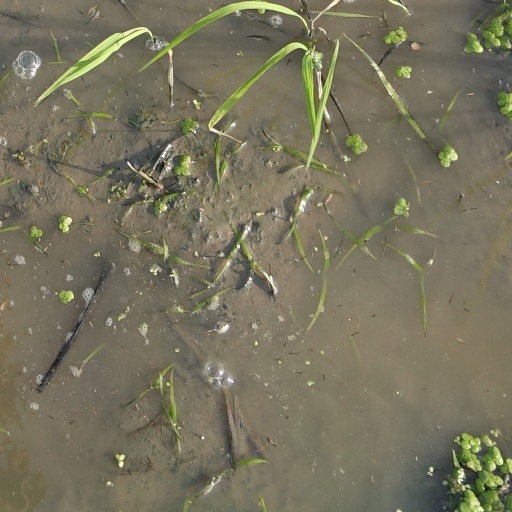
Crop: rice